Looking for Grace

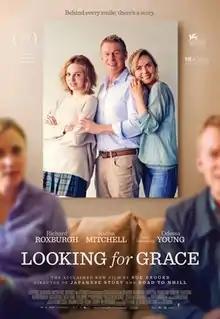
Film poster

Looking for Grace is a 2015 Australian drama film directed by Sue Brooks. It was screened in the main competition section of the 72nd Venice International Film Festival and in the inaugural Platform section at the 2015 Toronto International Film Festival. The film was the first film to be directed by an Australian female director to screen at the Venice International Film Festival in 15 years.